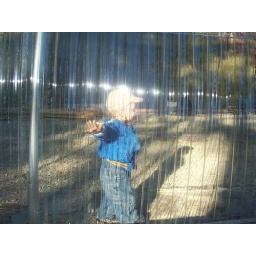
Hunter in the green house